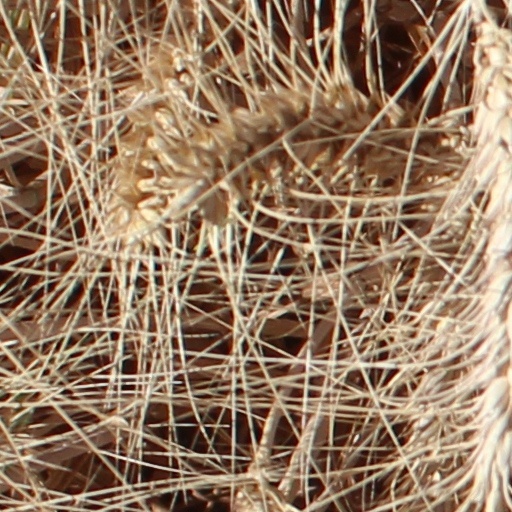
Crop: wheat